Ebola virus cases in the United States

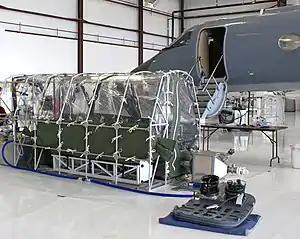
An Aeromedical Biological Containment System (ABCS), the same model used to transport both Nina Pham and Amber Vinson to isolation units

On the night of October 10, Nina Pham, a 26-year-old nurse who had treated Duncan at Texas Health Presbyterian Hospital, reported a low-grade fever and was placed in isolation. On October 11, she tested positive for Ebola virus, becoming the first person to contract the virus in the U.S. On October 12, the CDC confirmed the positive test results.

Hospital officials said Pham had worn the recommended protective gear when treating Duncan on his second visit to the hospital and had "extensive contact" with him on "multiple occasions". Pham was in stable condition as of October 12.